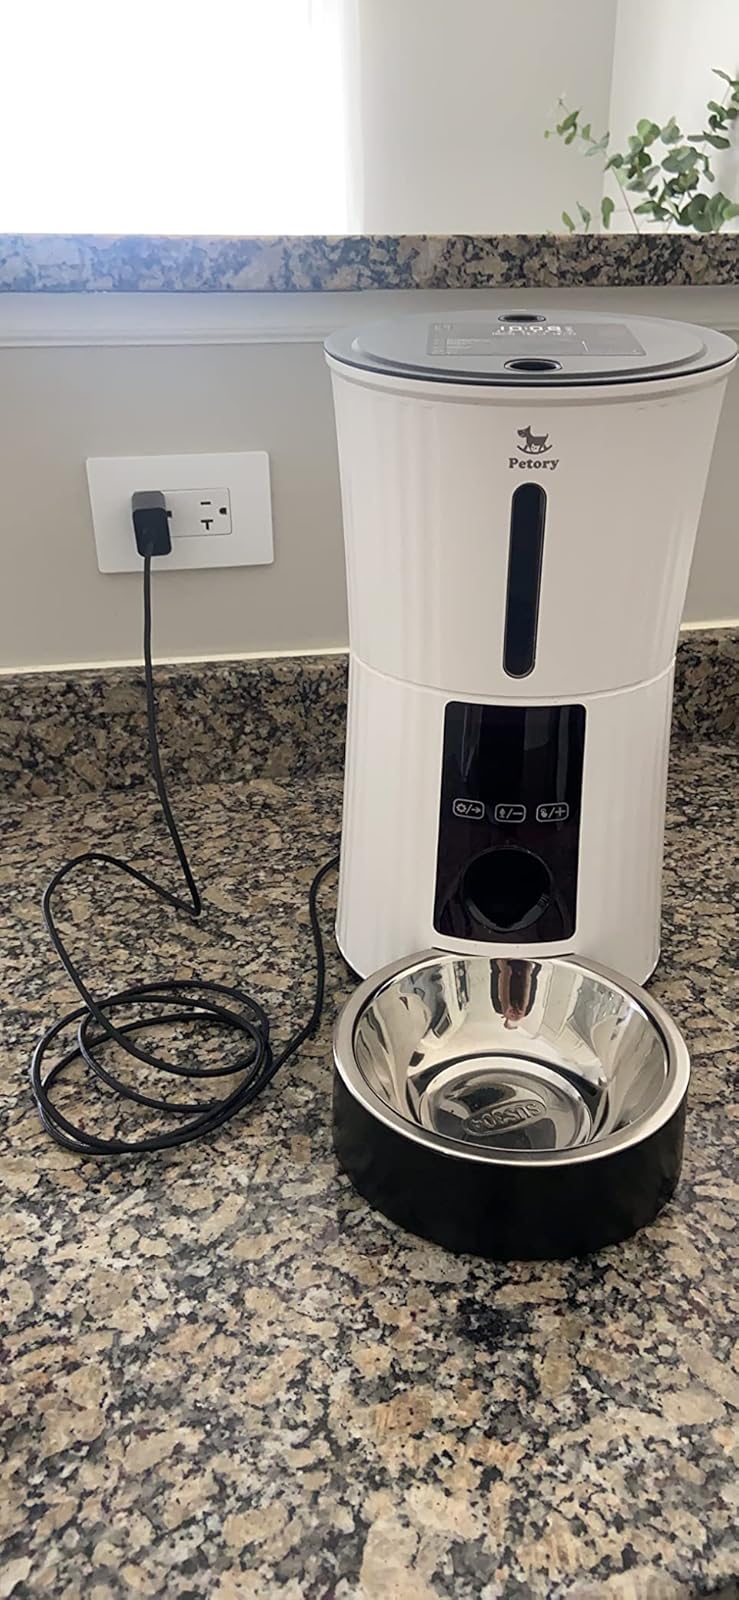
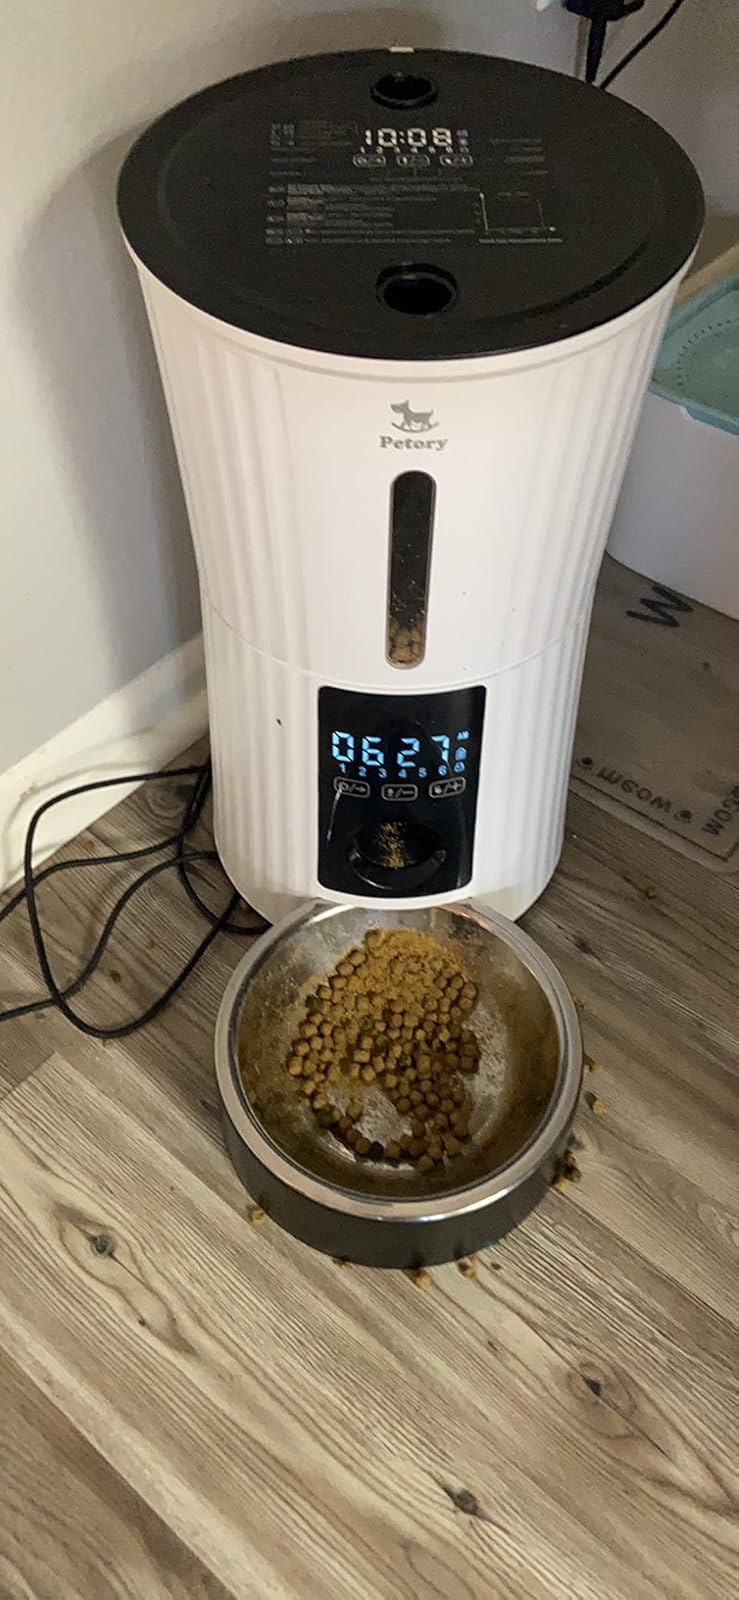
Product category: items_feeder
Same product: yes